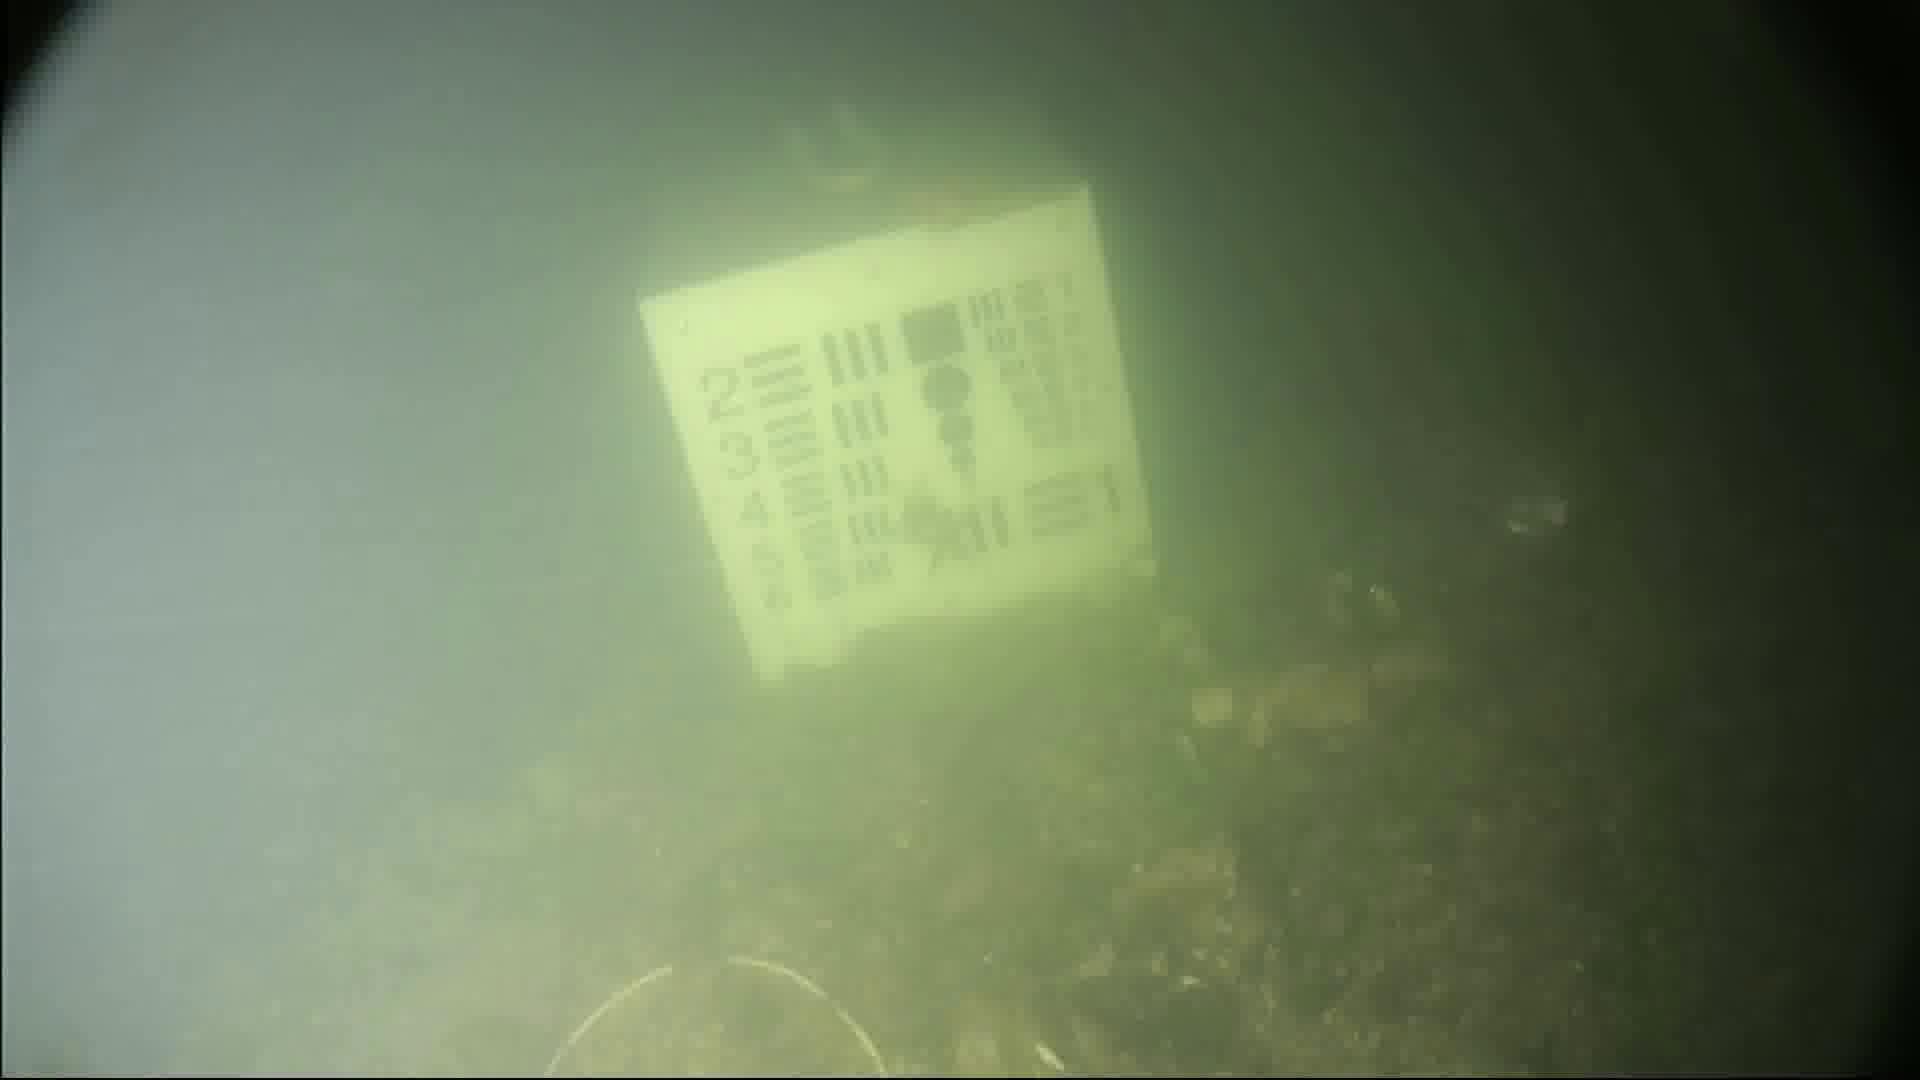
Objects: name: starfish
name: crab